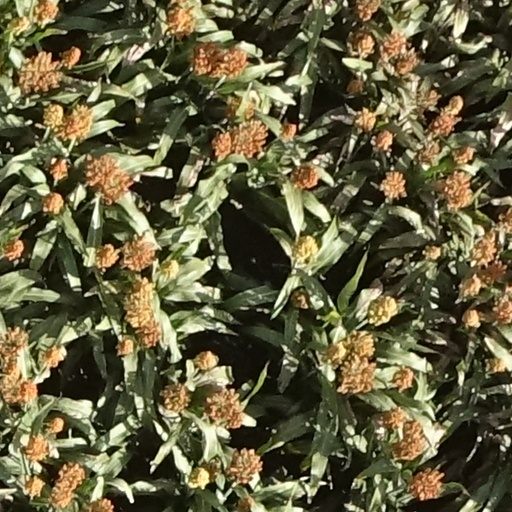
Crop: sorghum